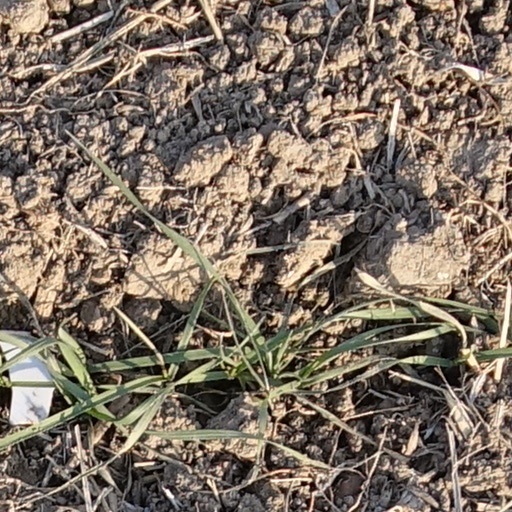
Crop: wheat